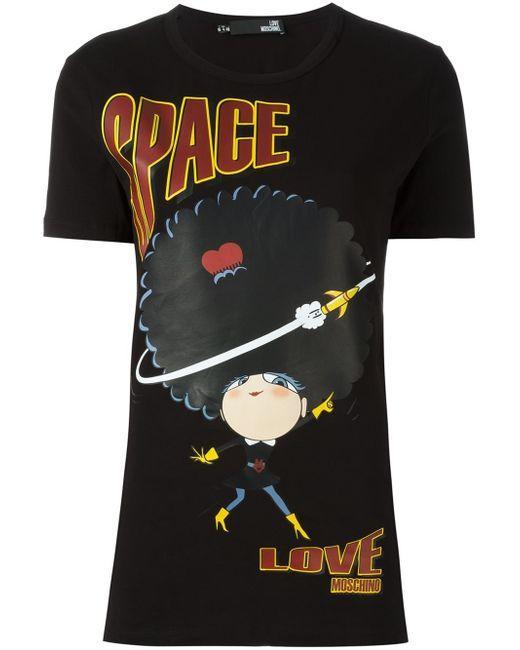
schwarzes bedrucktes Hemd, Baumwolle, Freizeitkleidung